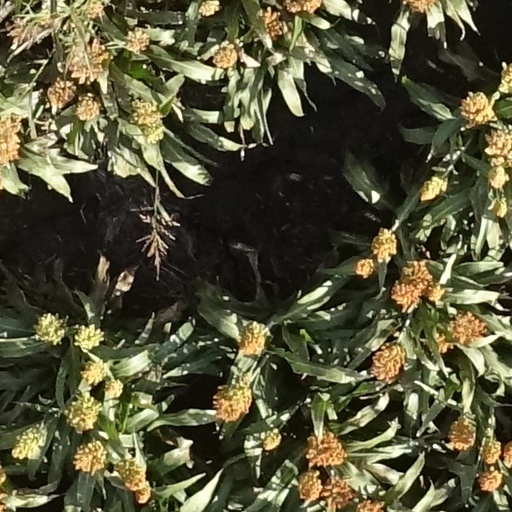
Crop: sorghum